Sherlock Holmes: The Unauthorized Biography

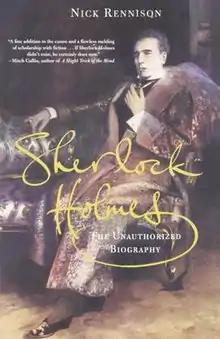

Sherlock Holmes: The Unauthorized Biography is a Sherlock Holmes pastiche novel by Nick Rennison, originally published in 2005.